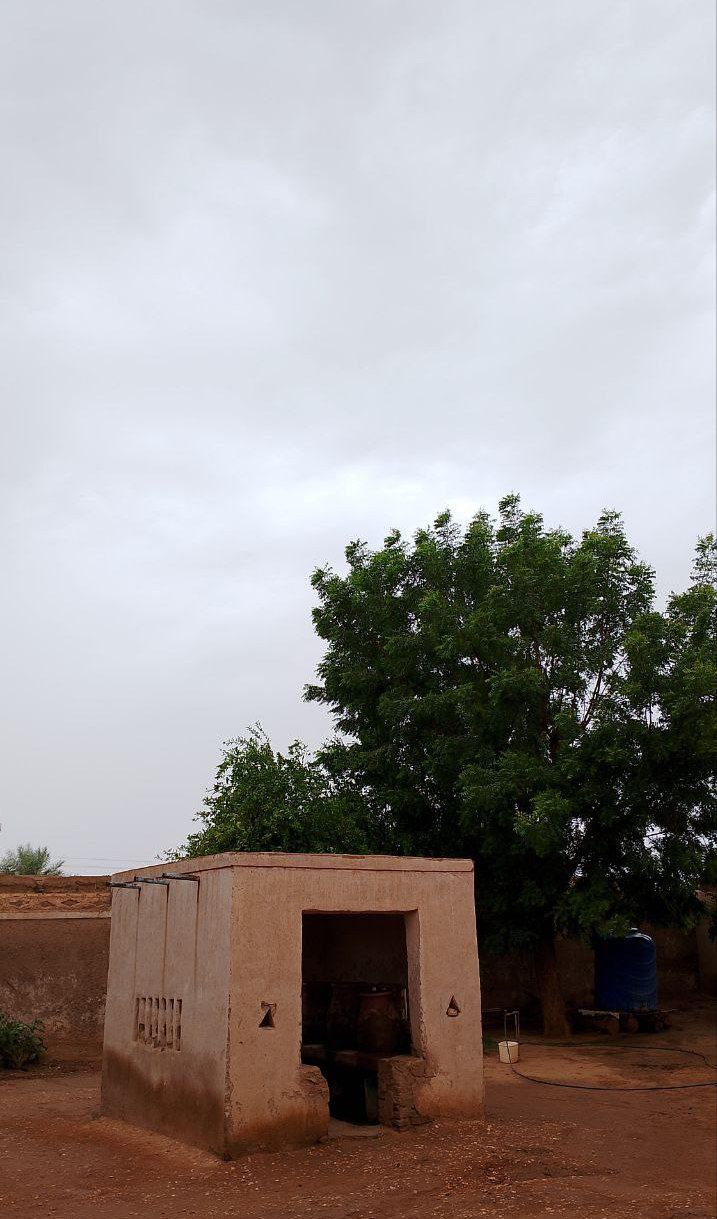
الوصف بالفصحى: غرفة تحوي أواني فخارية لحفظ المياه تتوسط أرض مبلولة
الوصف بالعامية السودانية: مزيرة حوليناه واطة مبلولة
التصنيف: Rural & Daily Life